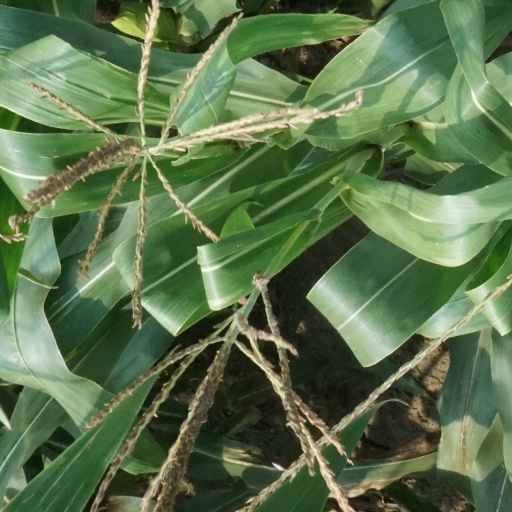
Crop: maize; corn